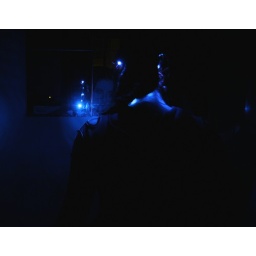
blue girl glows in the night